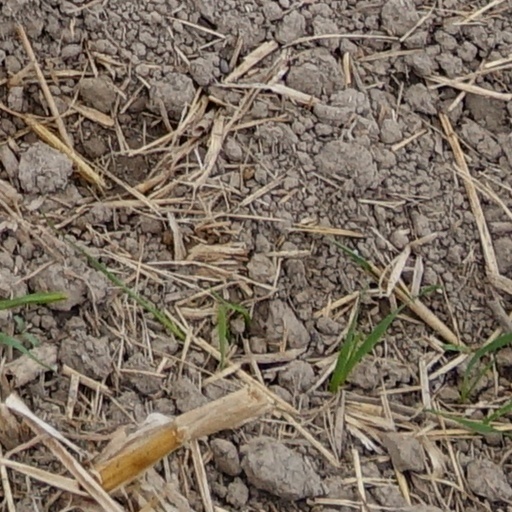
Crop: wheat